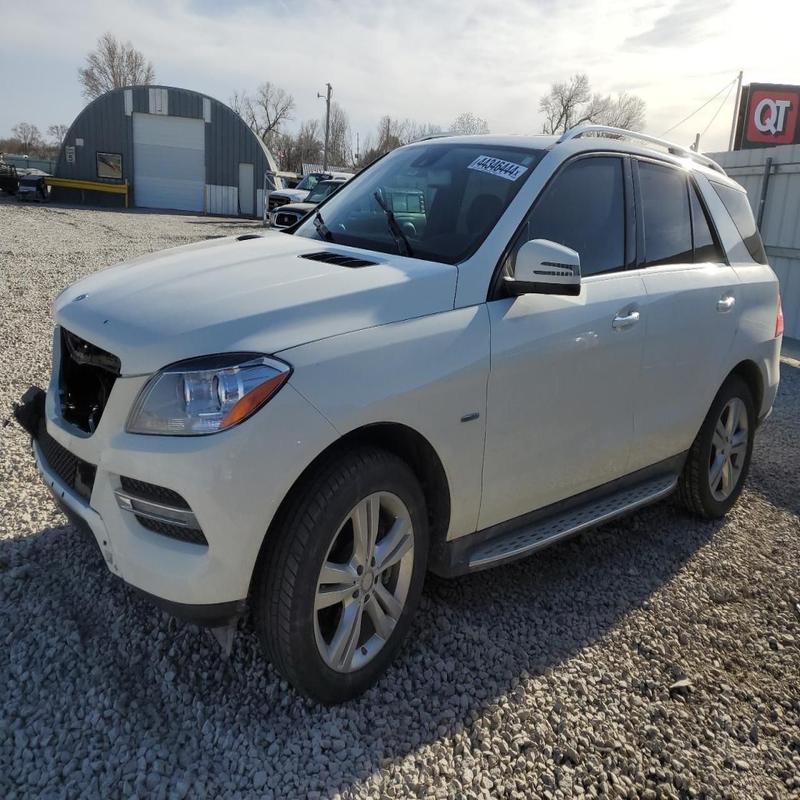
Aucun dommage détecté.
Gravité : aucun